Ilya Tolstoy

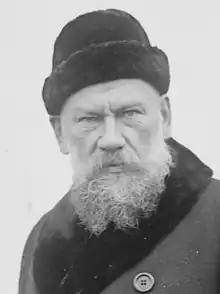
Ilya Lvovichn Tolstoy in New York City in December 1916

Count Ilya Lvovich Tolstoy (22 May 1866 – 11 December 1933) was a Russian writer, and the third child and second son of Leo Tolstoy.